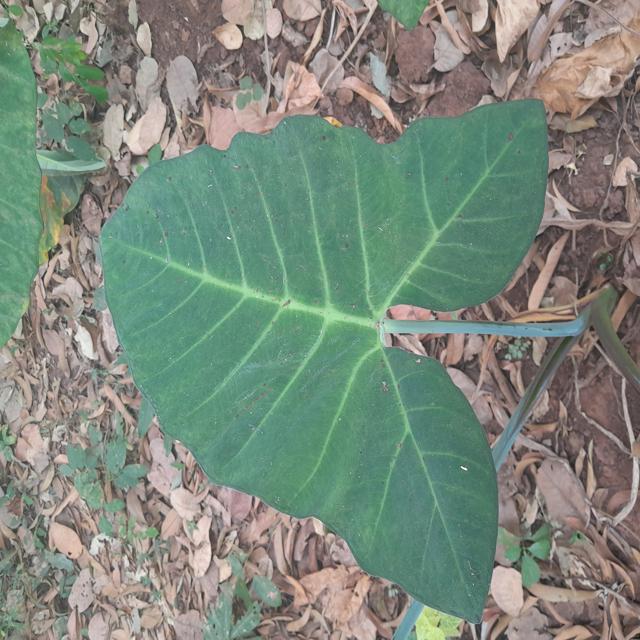
Label: Healthy